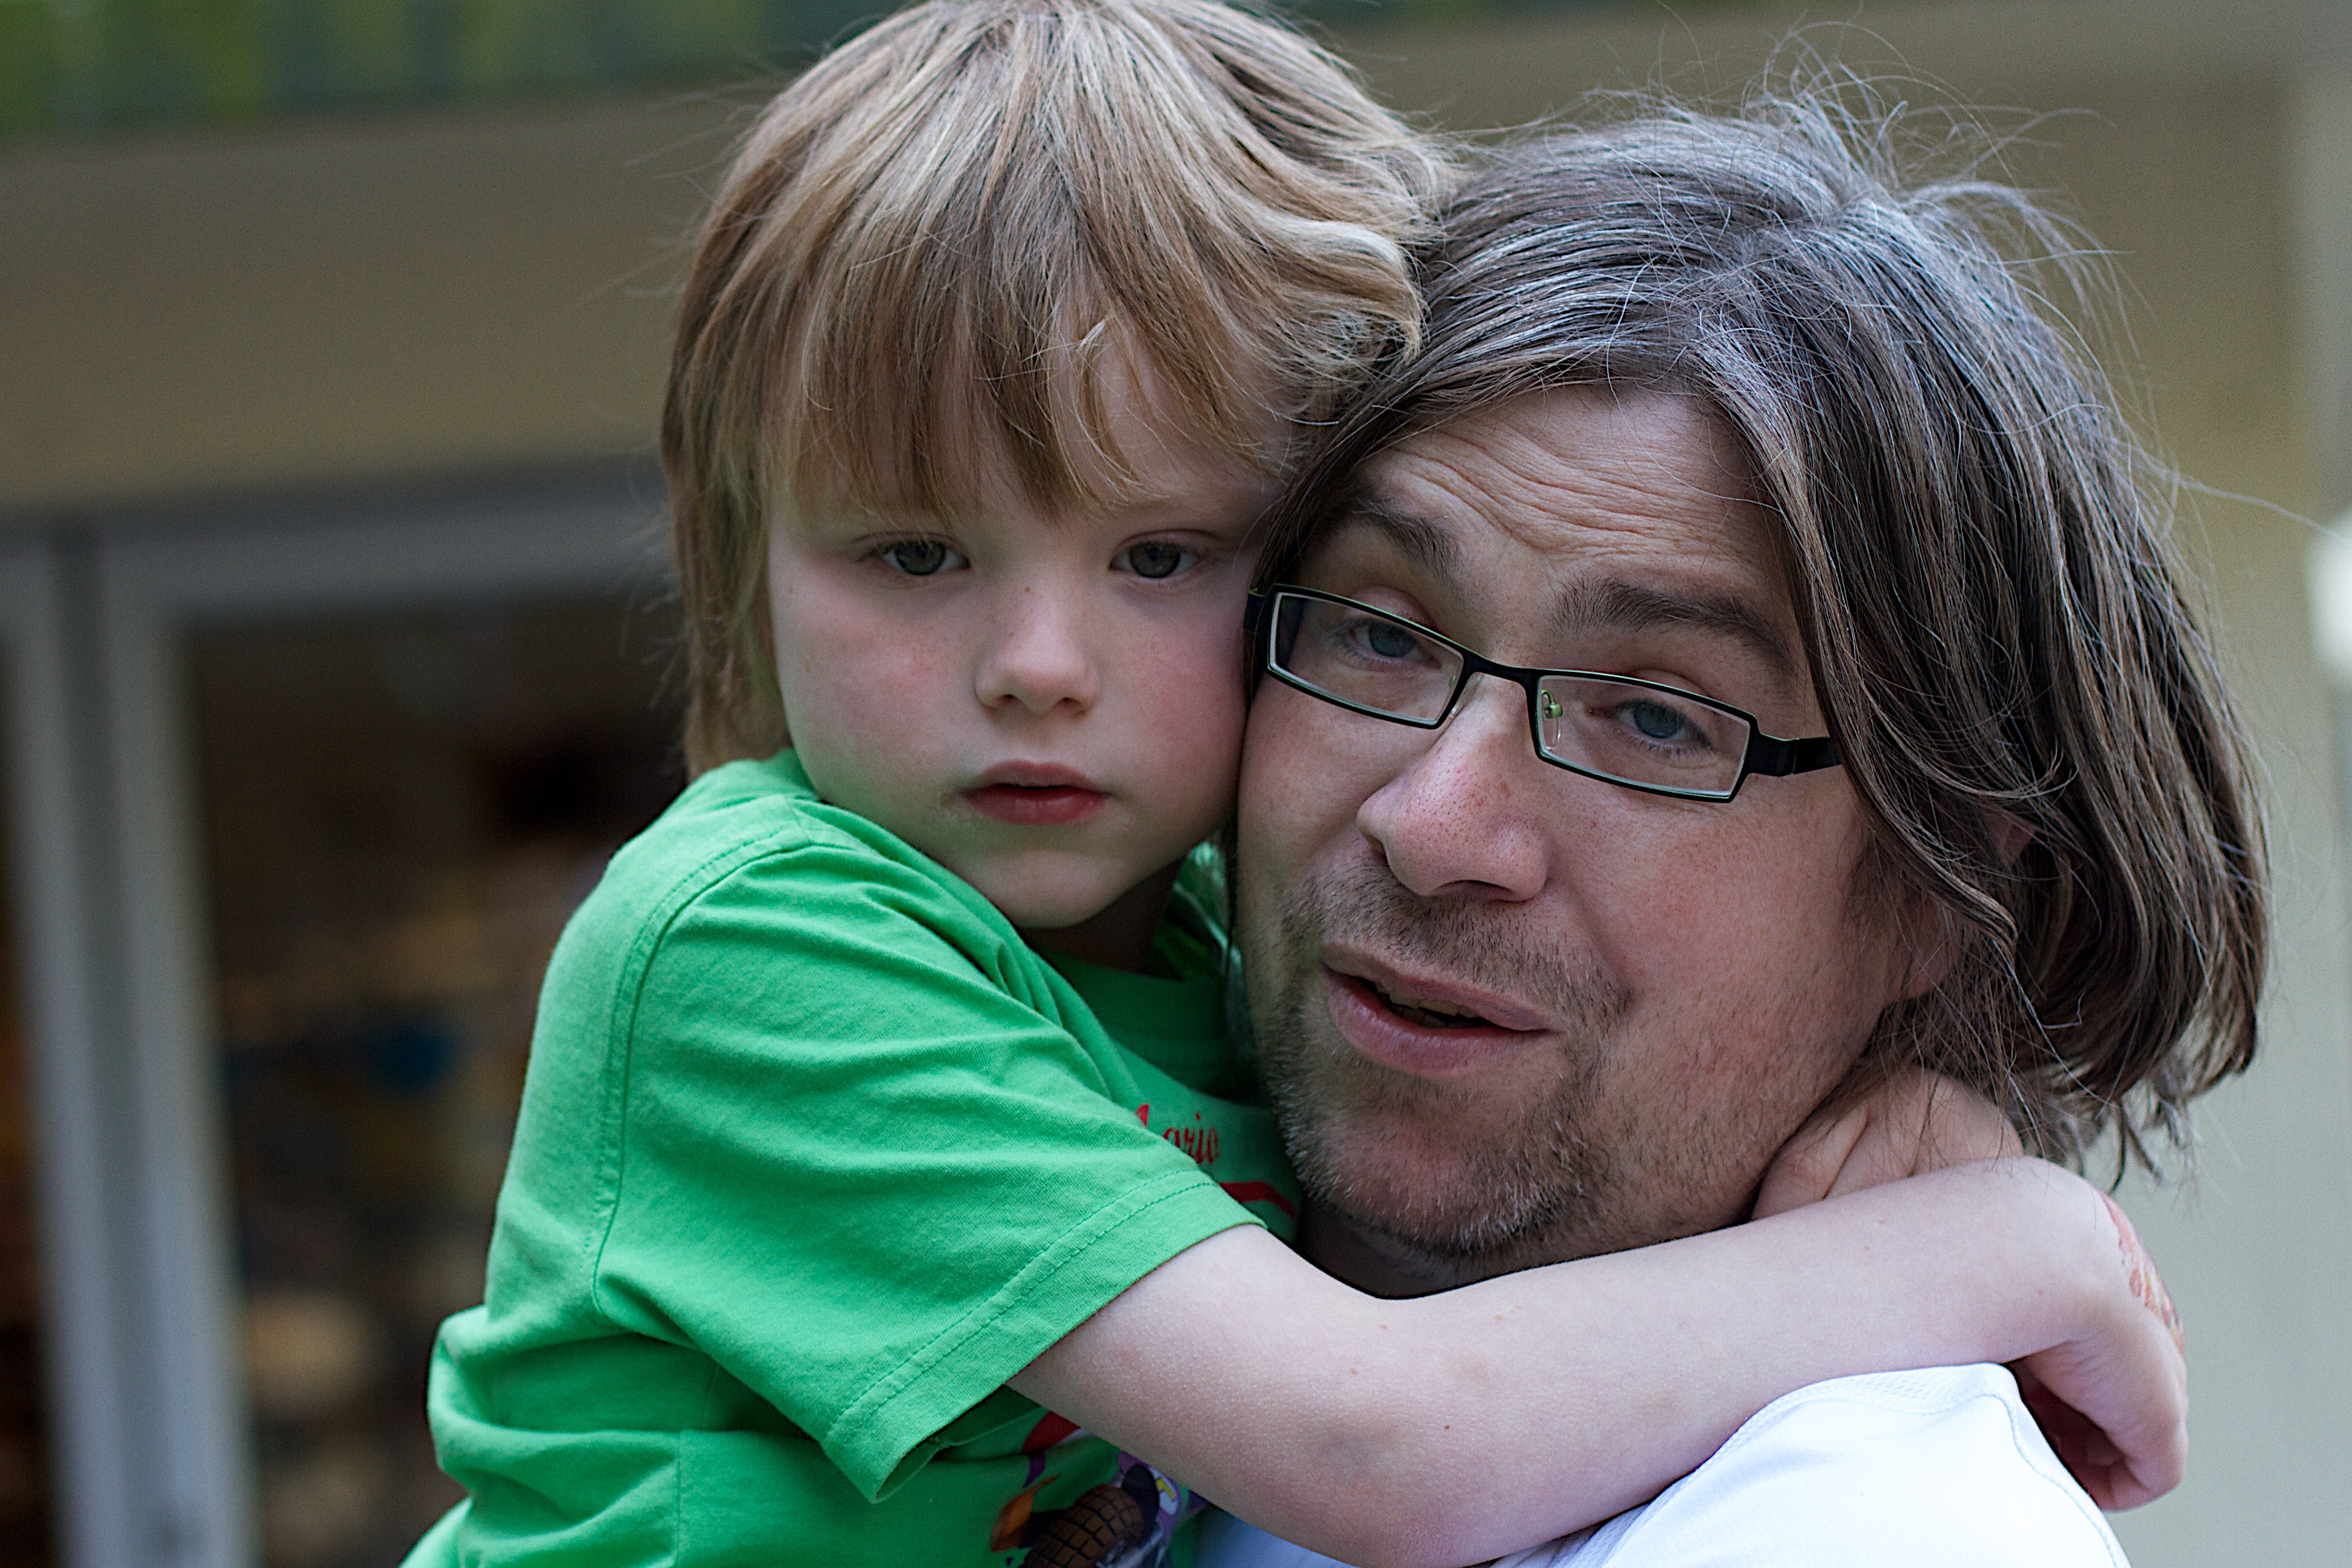
person, people, girl, woman, male, portrait, child, facial expression, smile, hug, sibling, senior citizen, face, family, nose, mother, infant, toddler, eye, skin, emotion, interaction, portrait photography